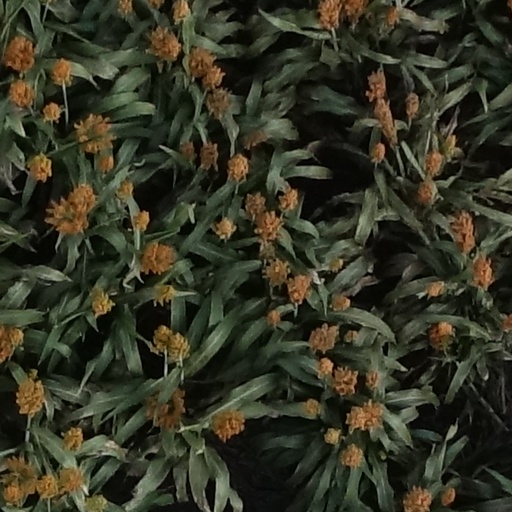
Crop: sorghum